Association of Cricket Officials

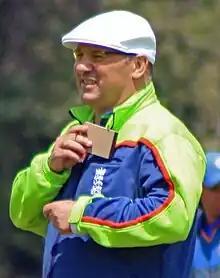
Mark Benson umpiring in ACO clothing at a women's ODI in England.

Full and junior members are those who are active in officiating in cricket – the association provides appropriate insurance cover as standard to these members. Members officiate across the cricket spectrum from village cricket to Test cricket, including women's cricket.